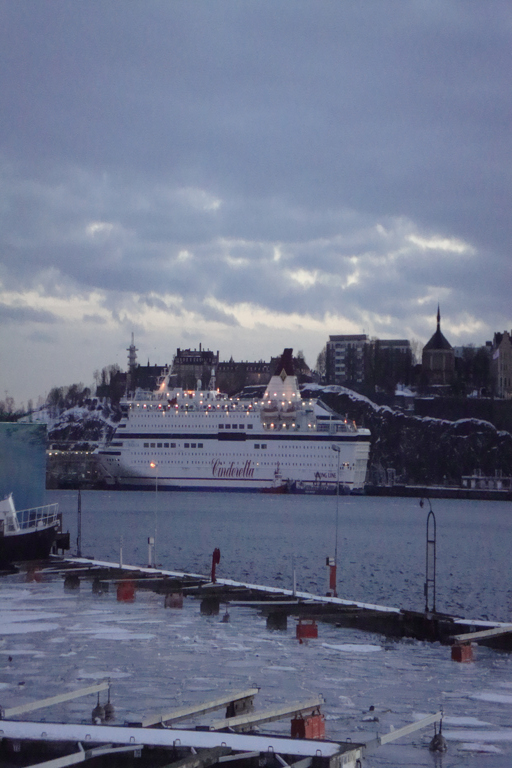
wallpaper possibly with a cruise ship called business